Edinburgh, Leith and Newhaven Railway

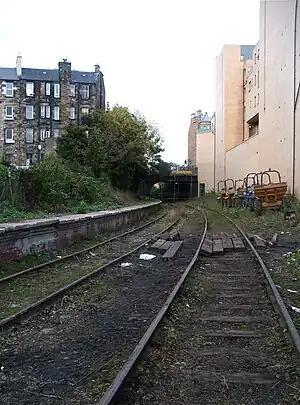
The former Abbeyhill Station

As the city of Edinburgh grew, and residential travel became commonplace, suburban stations were required. A short spur between Abbeyhill and Lochend Junction was provided on 1 October 1886, creating a loop off the main line; this enabled local passenger trains running from Musselburgh and Dunbar to Edinburgh to leave the main line and call at Abbeyhill station; the Edinburgh Suburban and Southside Junction Railway had opened in 1884 and passenger trains from that line also used the Abbeyhill loop. Piershill station on the new loop was opened on 1 May 1891, and a station on the branch itself at Easter Road opened on 1 December 1891. Powderhall station, also on the branch, opened on 22 April 1895, intended speculatively to encourage residential building. This did not take place as quickly as the North British Railway had hoped; nonetheless for some time there were four stations in the short distance from Abbeyhill to Powderhall.